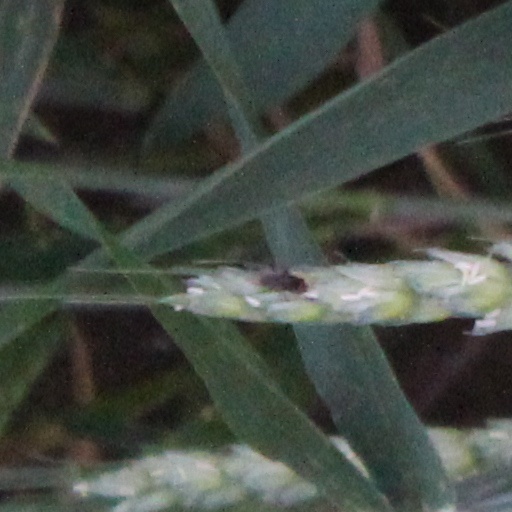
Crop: wheat